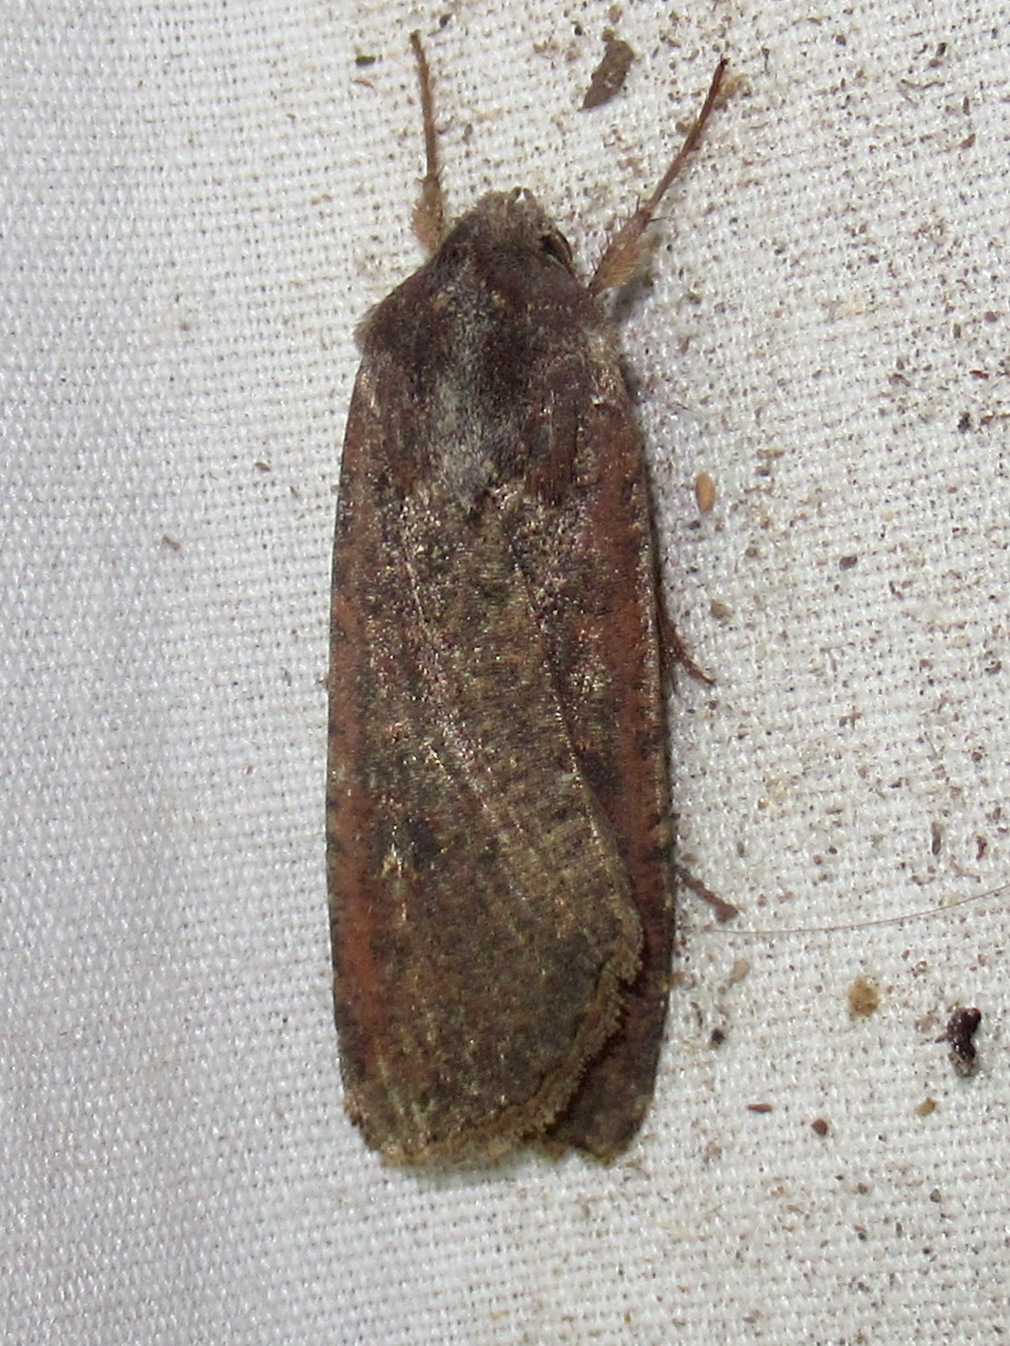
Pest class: cutworms